Conan the Indomitable

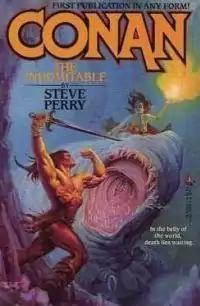
Cover of first edition.

Conan the Indomitable is a fantasy novel by American writer Steve Perry, featuring Robert E. Howard's sword and sorcery hero Conan the Barbarian. It was first published in trade paperback by Tor Books in October 1989; a regular paperback edition followed from the same publisher in September 1990.